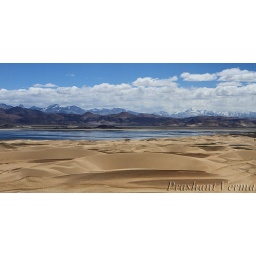
Sand dunes, lake, mountains, snow covered peaks, clouds and blue sky... all in a single view!